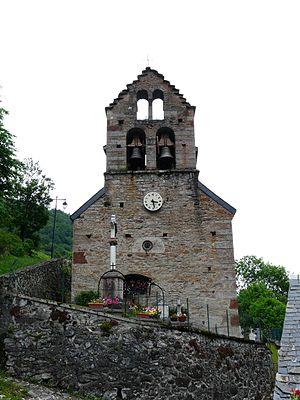
La façade ouest de léglise de la Présentation, Bourg-d'Oueil, Haute-Garonne, France.
Bages